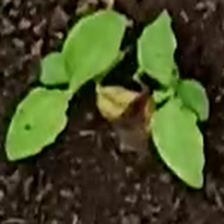
Weed species: Kena_(Commplina_benghalensio)